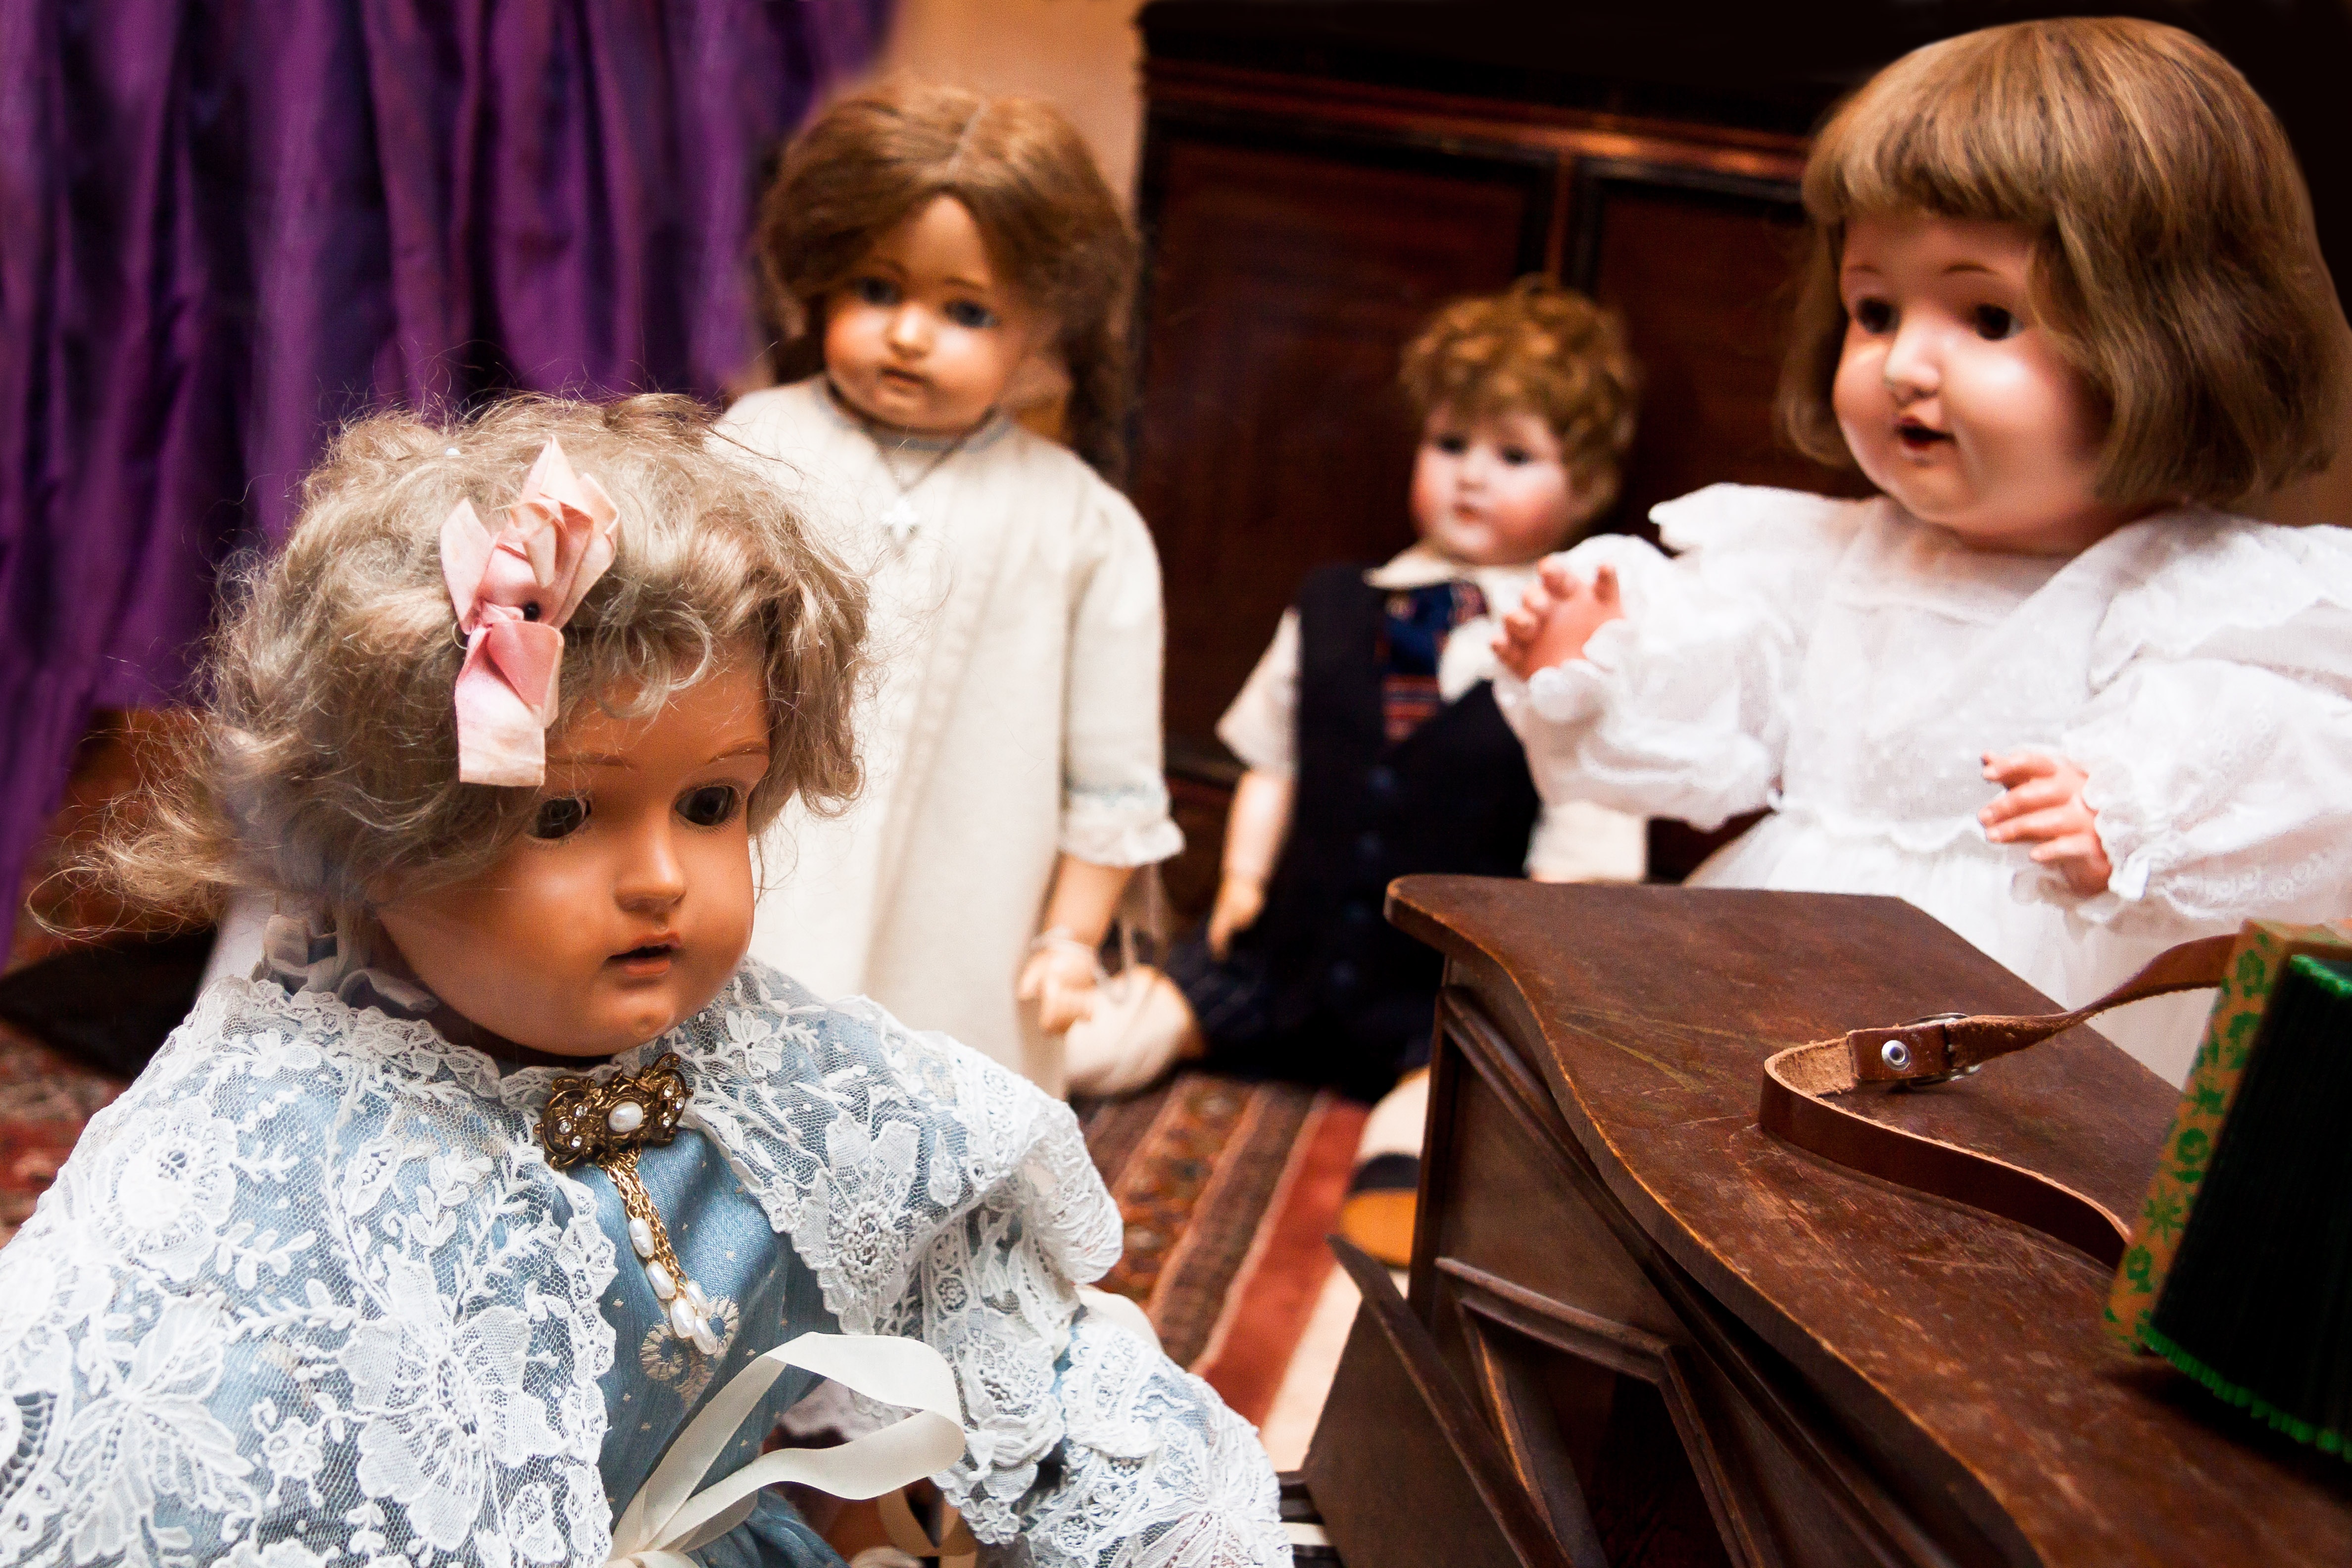
people, girl, play, boy, old, portrait, curtain, child, face, eyes, children, head, toys, dolls, pretty, ritual, children toys, old toys, musical theatre